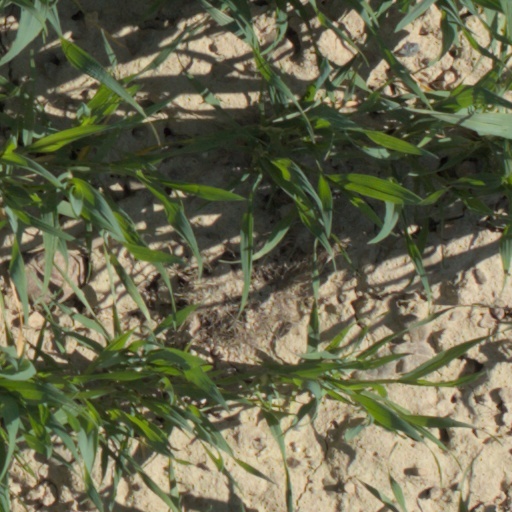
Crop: wheat